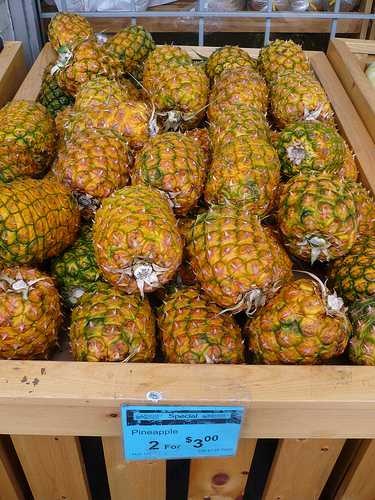
Label: Pineapple